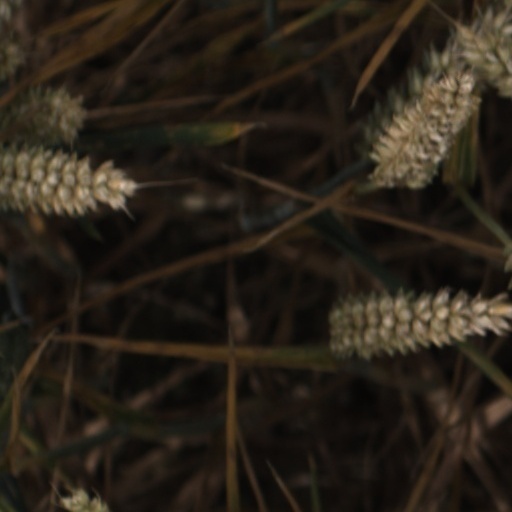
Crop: wheat